Foothill High School (Sacramento, California)

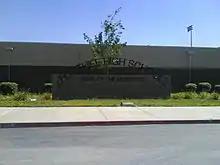
Foothill HS Sacramento.JPG

Foothill High School is a four-year high school located in Foothill Farms, California, a middle-class suburb of Sacramento, California. It is part of the Twin Rivers Unified School District.